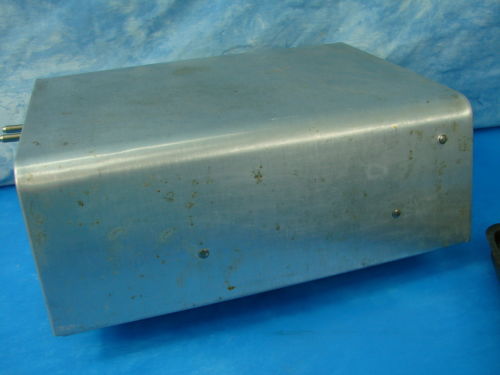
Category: toaster